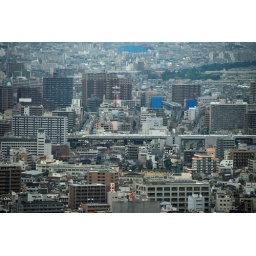
shinkansen near shin-osaka station from umeda sky building